Giannina Segnini

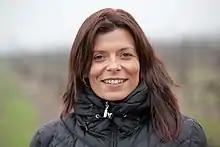
Segnini in 2011

Giannina Segnini Picado (born 1970) is a Costa Rican journalist recognized for having uncovered two political scandals that led to convictions of former presidents – the and cases. She has become a distinguished figure in Latin America for her work in investigative and data journalism.